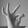
ASL letter: F